St. Stephan, Switzerland

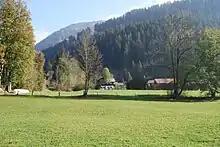
St. Stephan and surrounding mountains

St. Stephan has an area of . As of 2012, a total of or 50.6% is used for agricultural purposes, while or 31.8% is forested. The rest of the municipality is or 2.4% is settled (buildings or roads), or 0.7% is either rivers or lakes and or 14.3% is unproductive land.